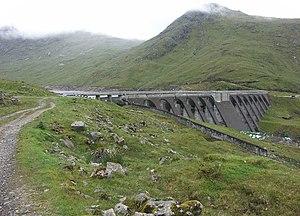
Argyll and Bute est le deuxième council area de l'Écosse et région de lieutenance en superficie. Il s'agit d'une région rurale, 23ᵉ en population, orientée vers les services et le tourisme. La région a un volet maritime important, comportant plus de 3 000 km de côtes avec des îles à l'histoire importante pour l'Écosse, telles que Iona. La région est considérée sur le plan historique comme le « berceau de l'Écosse », car elle est le point d'entrée d'où les Gaëls venant d'Irlande ont amené leur langue et culture, formant le royaume de Dál Riata. La région est restée longtemps en bordure du pouvoir central, parfois sous l'égide des Norvégiens, puis séparée comme royaume du Seigneur des Îles.